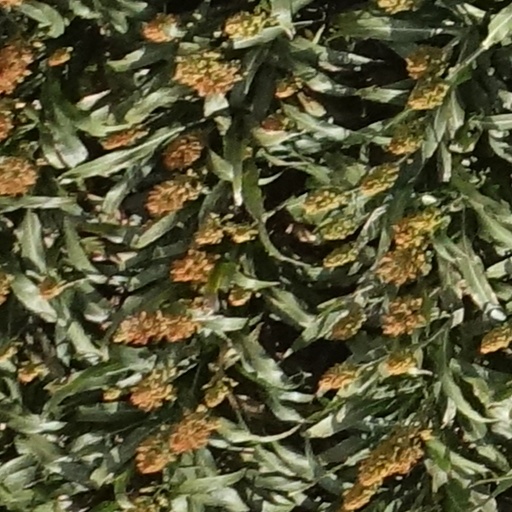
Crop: sorghum